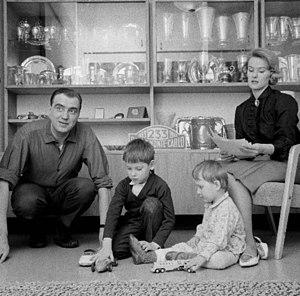
Henri Toivonen est un pilote automobile finlandais, né le 25 août 1956 à Jyväskylä et mort le 2 mai 1986 en Corse, fils de Pauli Toivonen.